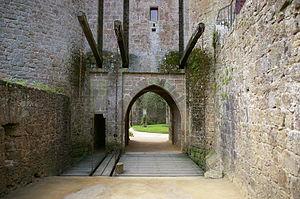
Un pont-levis est un type de pont mobile défensif qui se baisse et se lève pour ouvrir ou fermer le passage au-dessus d'un fossé encerclant un ouvrage fortifié.
Le château de Lassay est un édifice datant du XVᵉ siècle, situé sur la commune de Lassay-les-Châteaux en Mayenne.